Savoia-Marchetti S.72

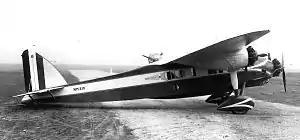

The Savoia-Marchetti S.72 was an Italian three-engine transport monoplane designed and built by Savoia-Marchetti as an enlarged and strengthened version of the earlier S.71. The S.72 was a three-engine, high-wing cantilever monoplane with a fixed tailwheel landing gear. Designed as a heavy bomber, the prototype was first flown in 1934 powered by three 410 kW (550 hp) Alfa Romeo licence-built Bristol Pegasus radial engines.